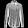
Label: Shirt